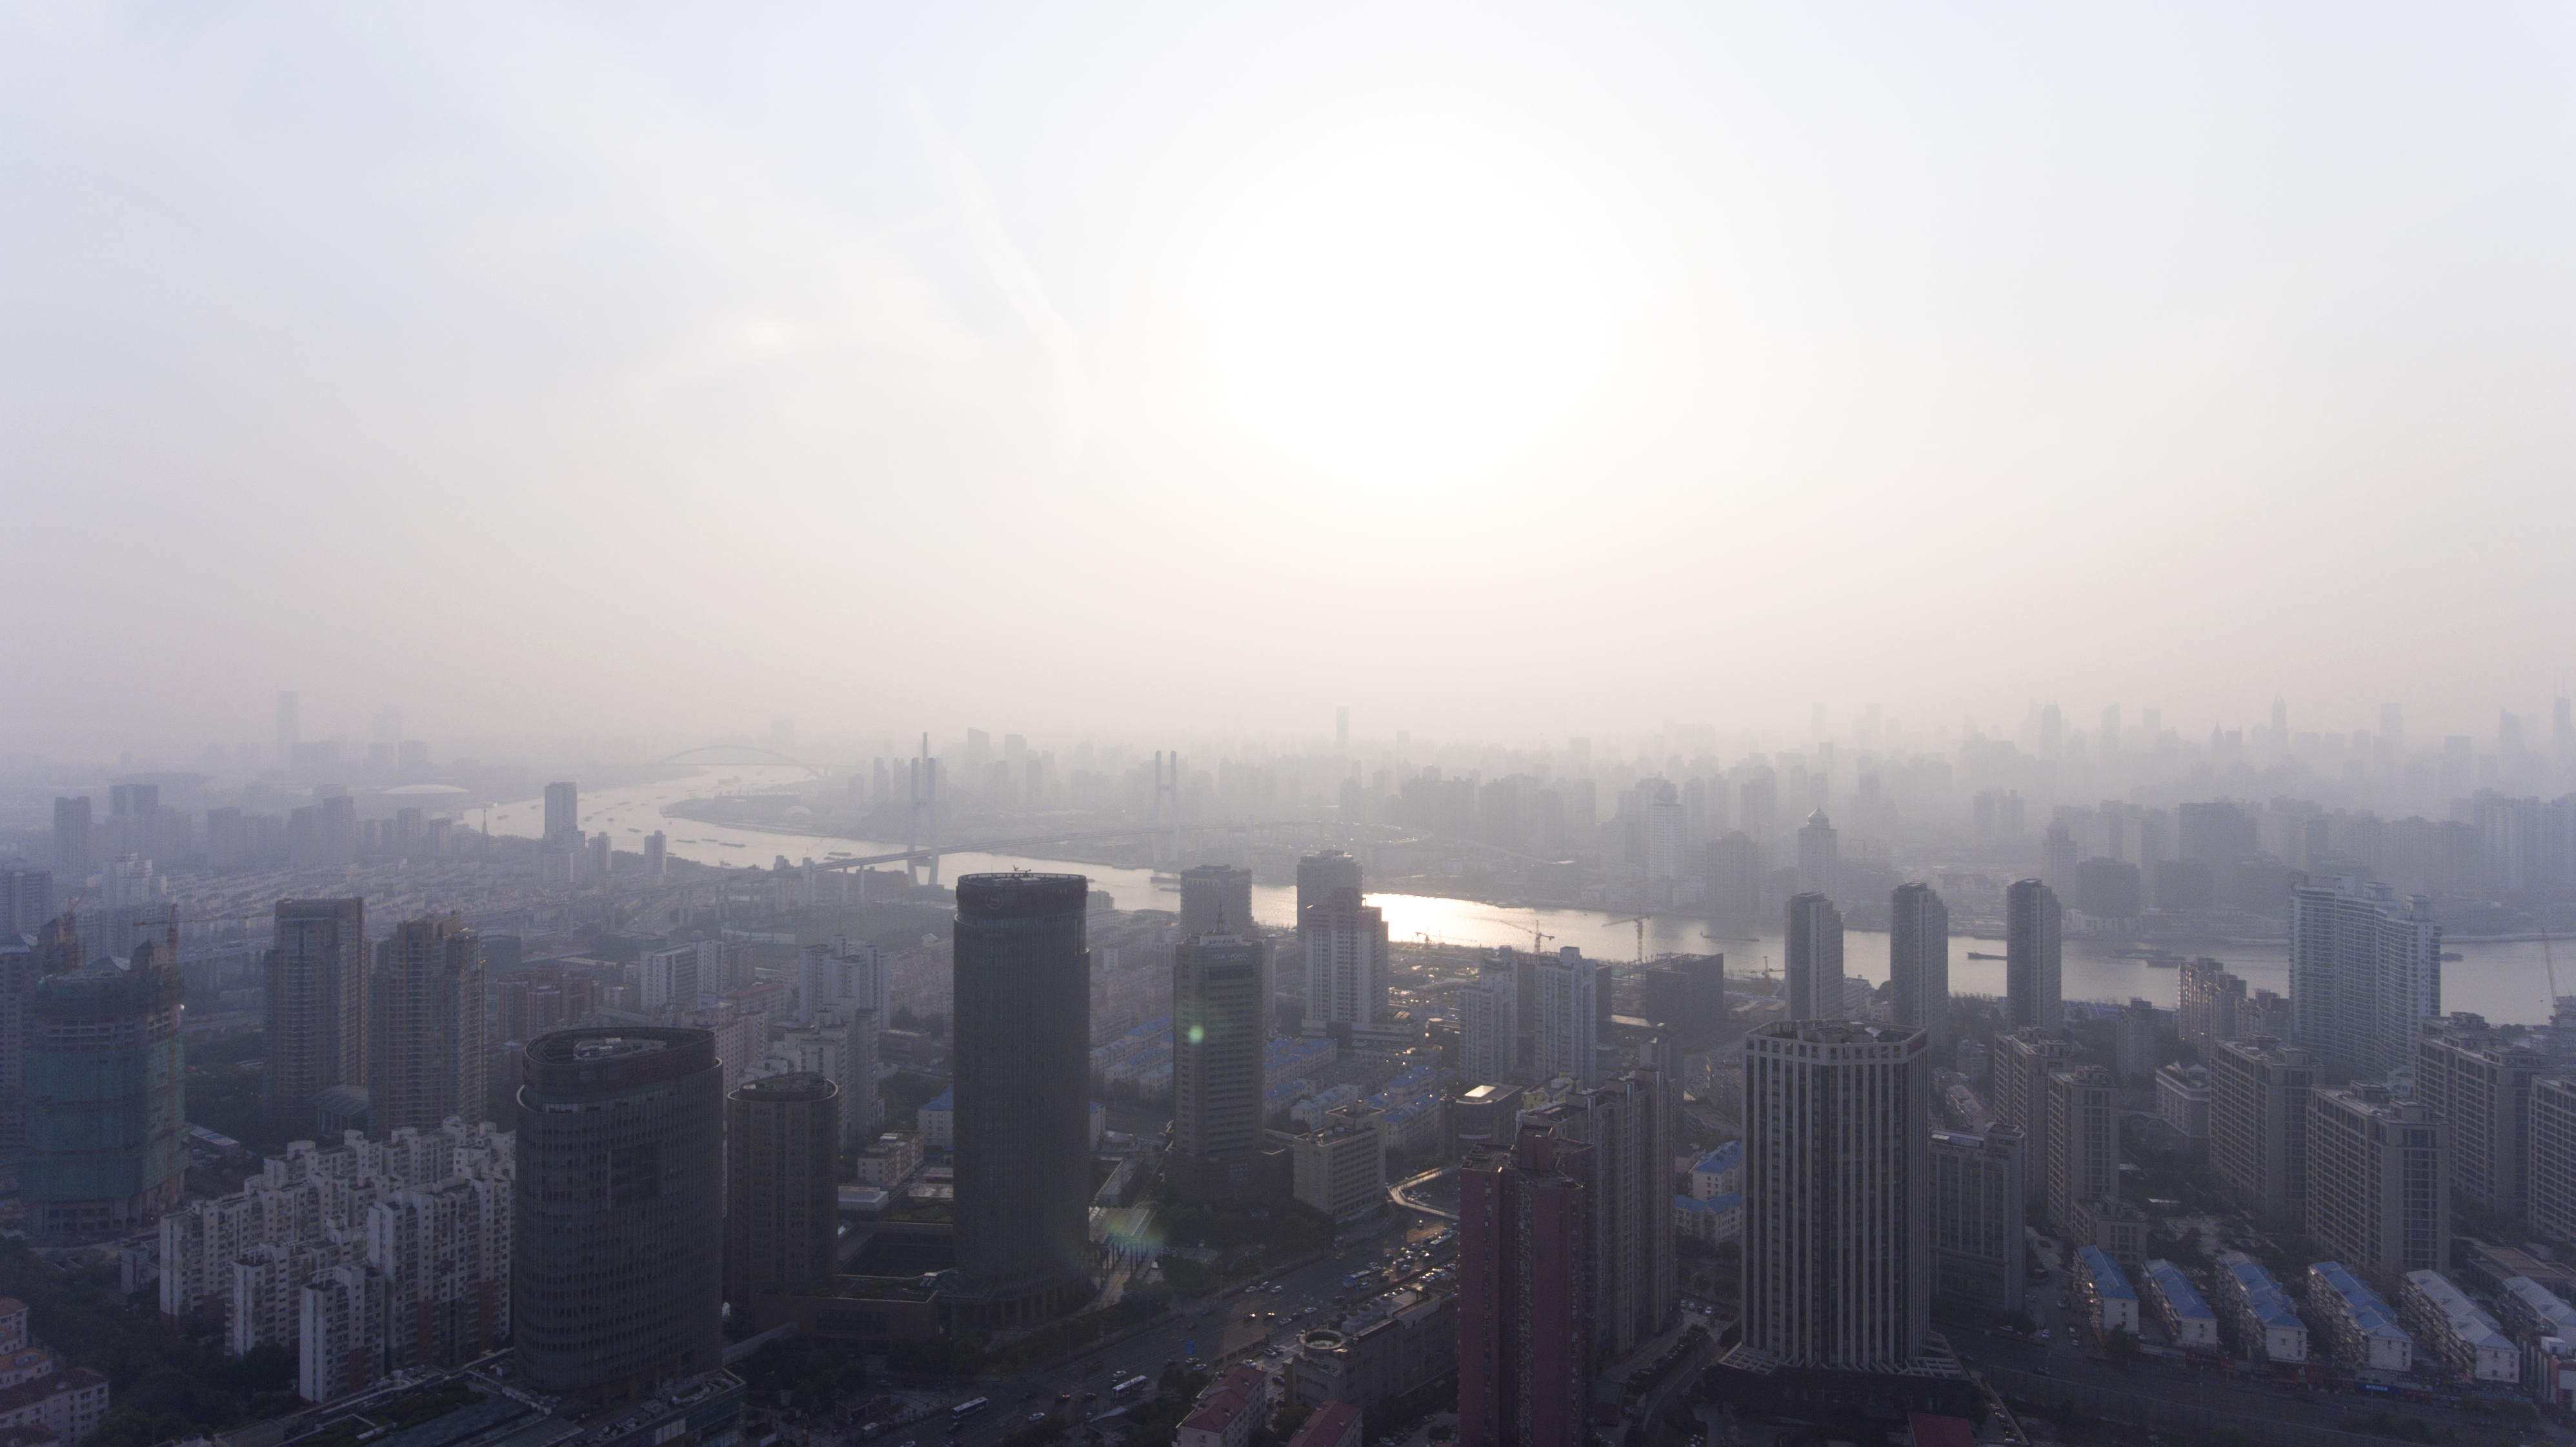
shanghai, landscape, river, metropolitan area, city, skyline, urban area, fog, cityscape, metropolis, sky, haze, skyscraper, morning, atmosphere, mist, atmosphere of earth, tower block, daytime, phenomenon, horizon, downtown, dawn, building, cloud, tree, evening, dusk, pollution